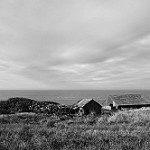
Label: B & W